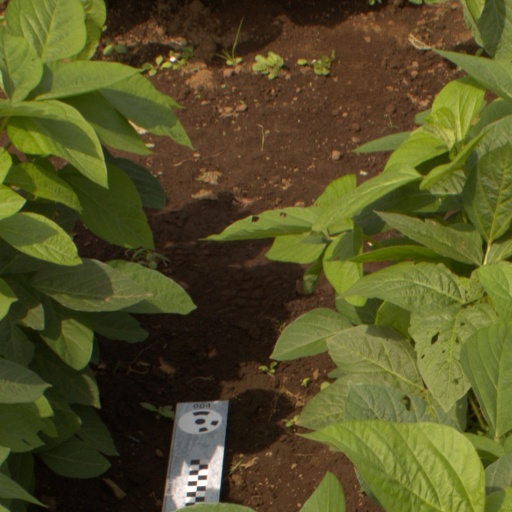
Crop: soybean